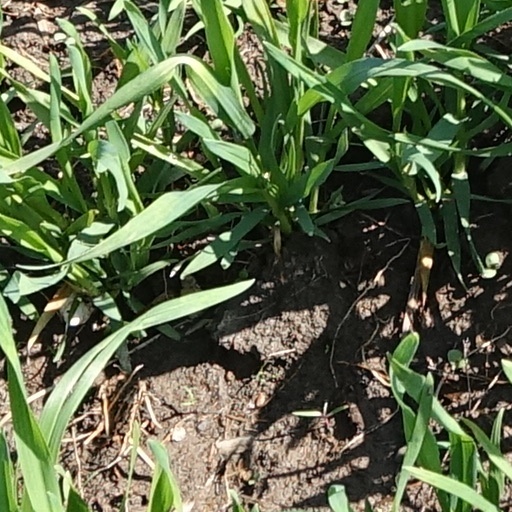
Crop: wheat